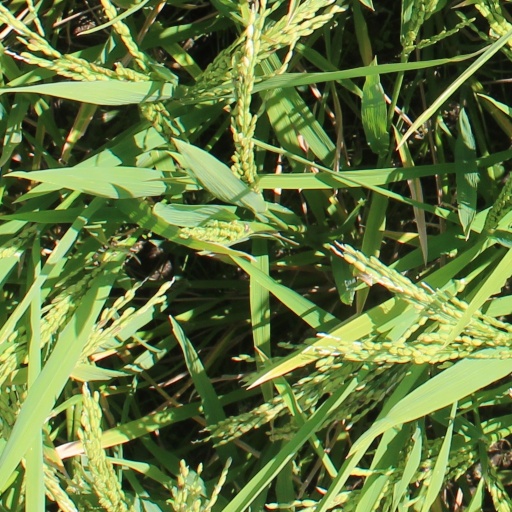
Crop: rice